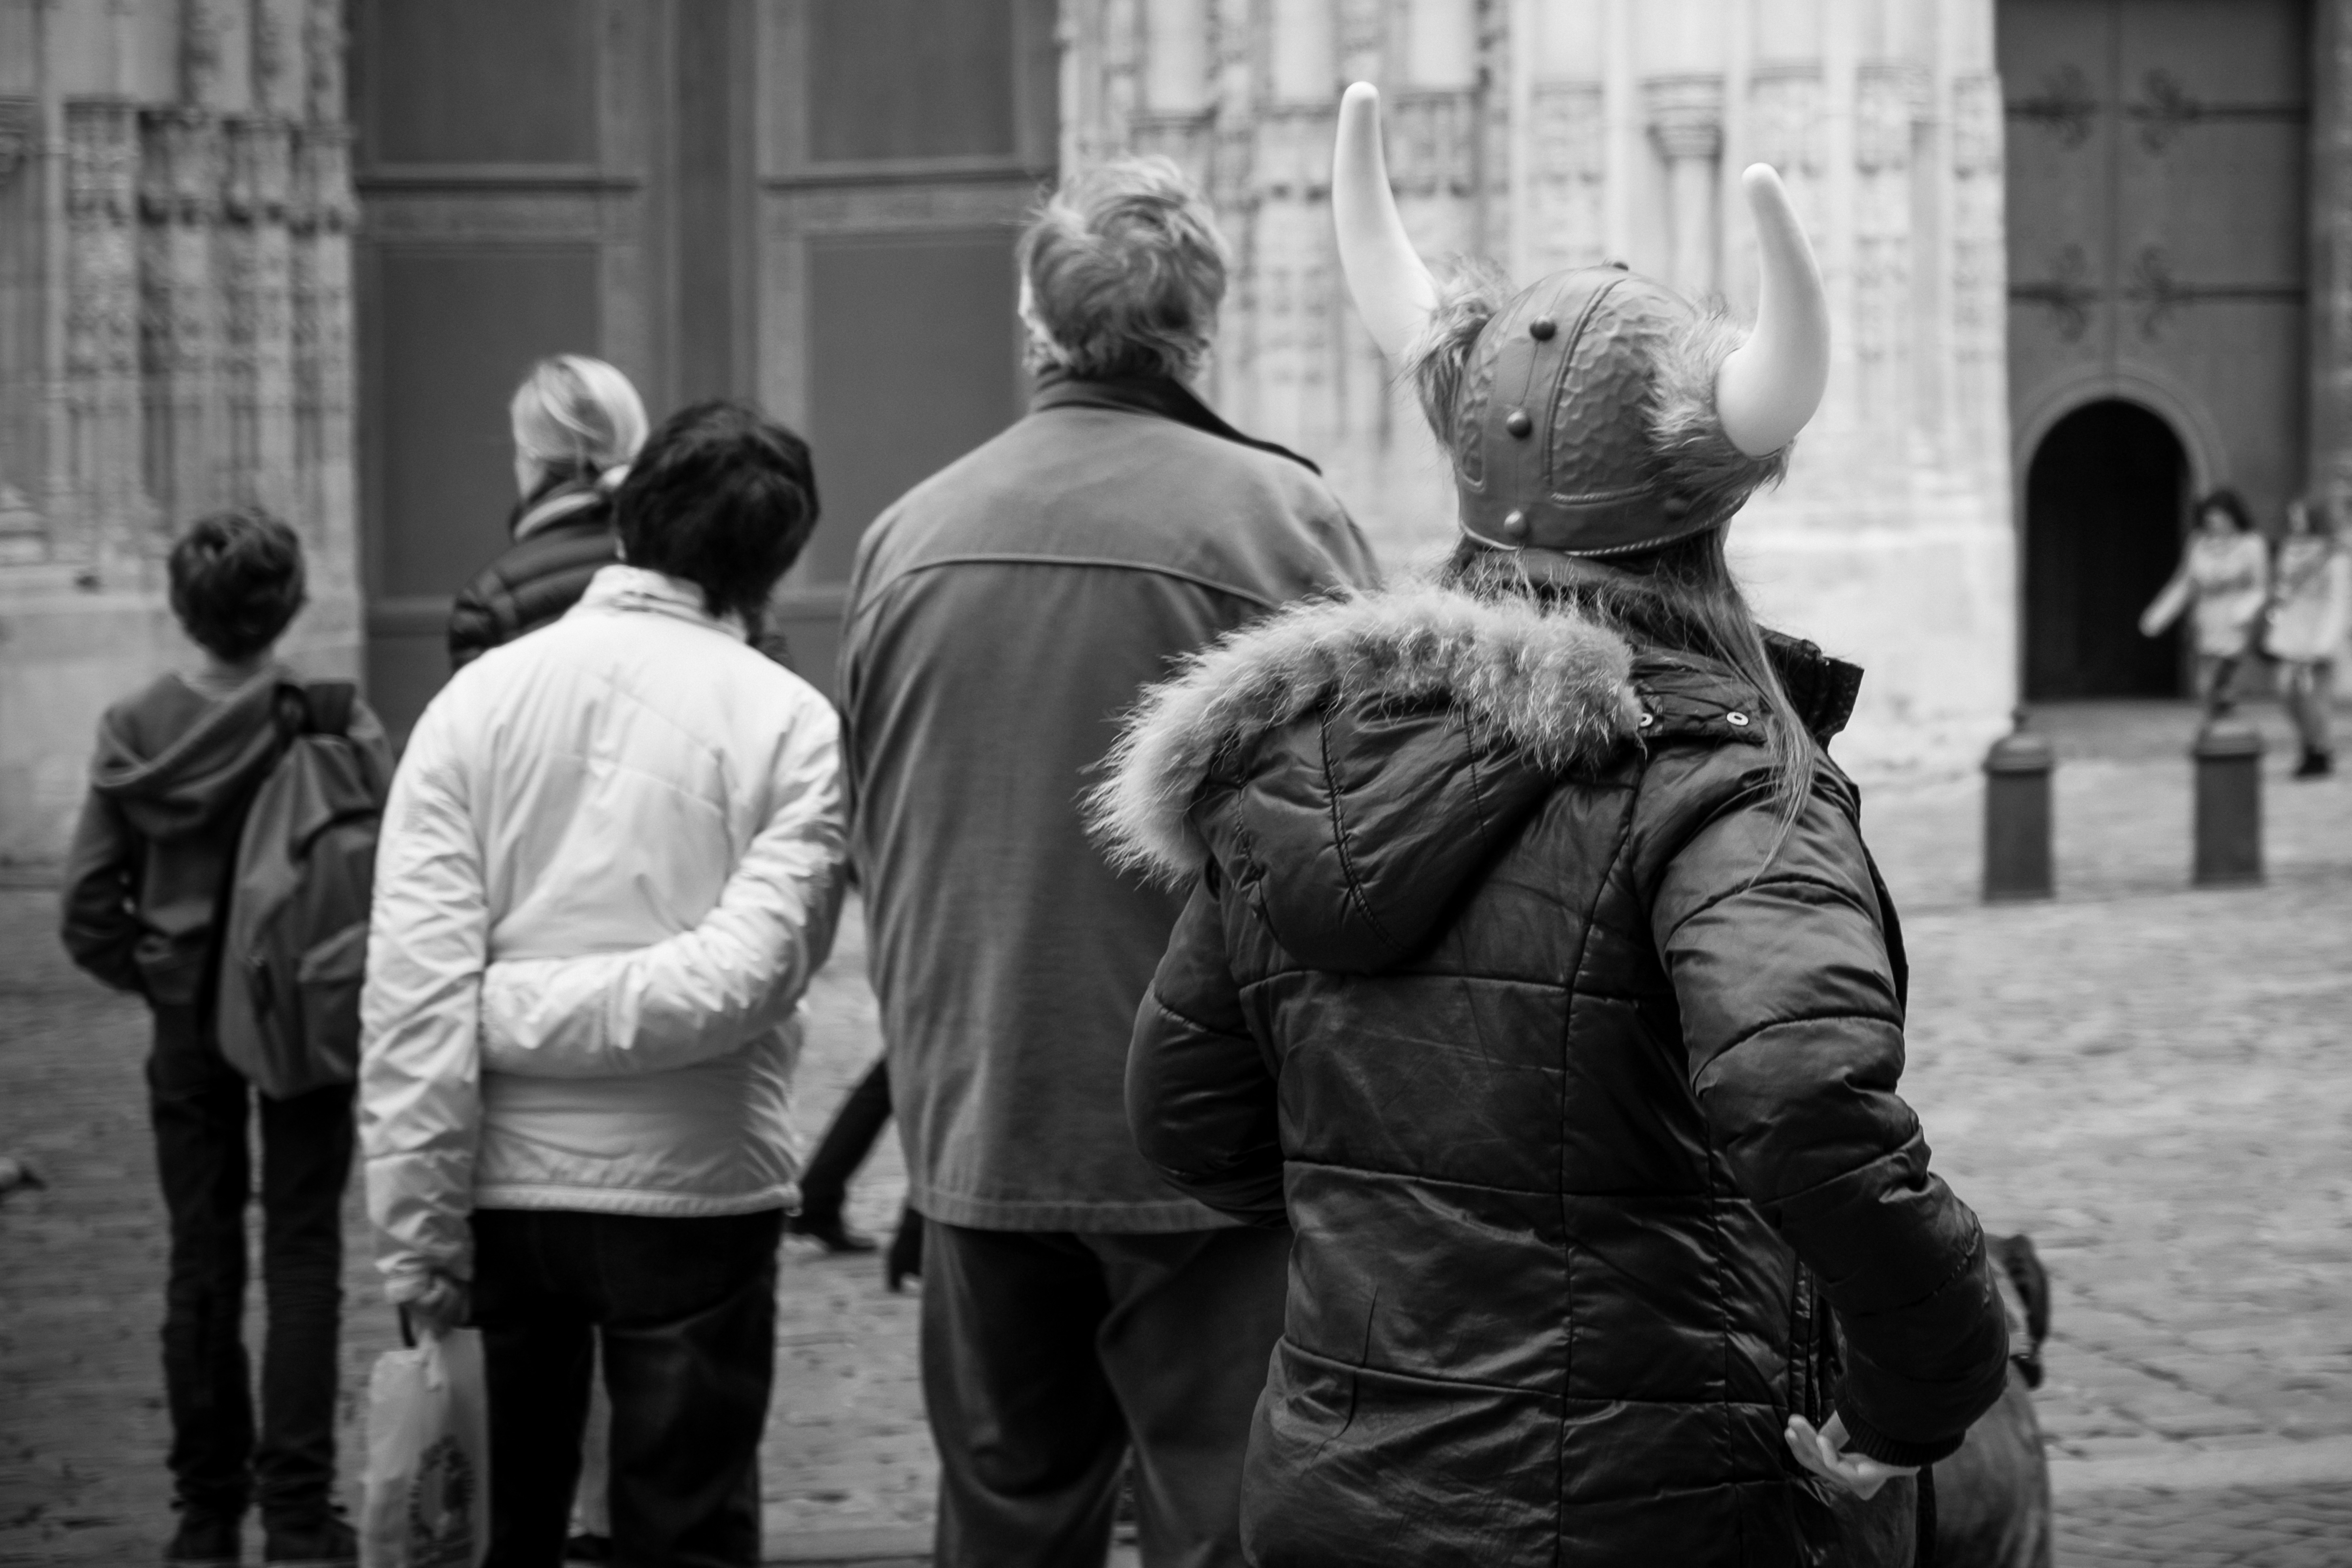
man, person, black and white, people, road, street, urban, crowd, travel, france, fujifilm, black, monochrome, bw, blackandwhite, blackwhite, infrastructure, ngc, photograph, normandy, fr, fuji, stphotographia, normandie, fujixt1, fujix, noireblanc, rouen, monochrome photography